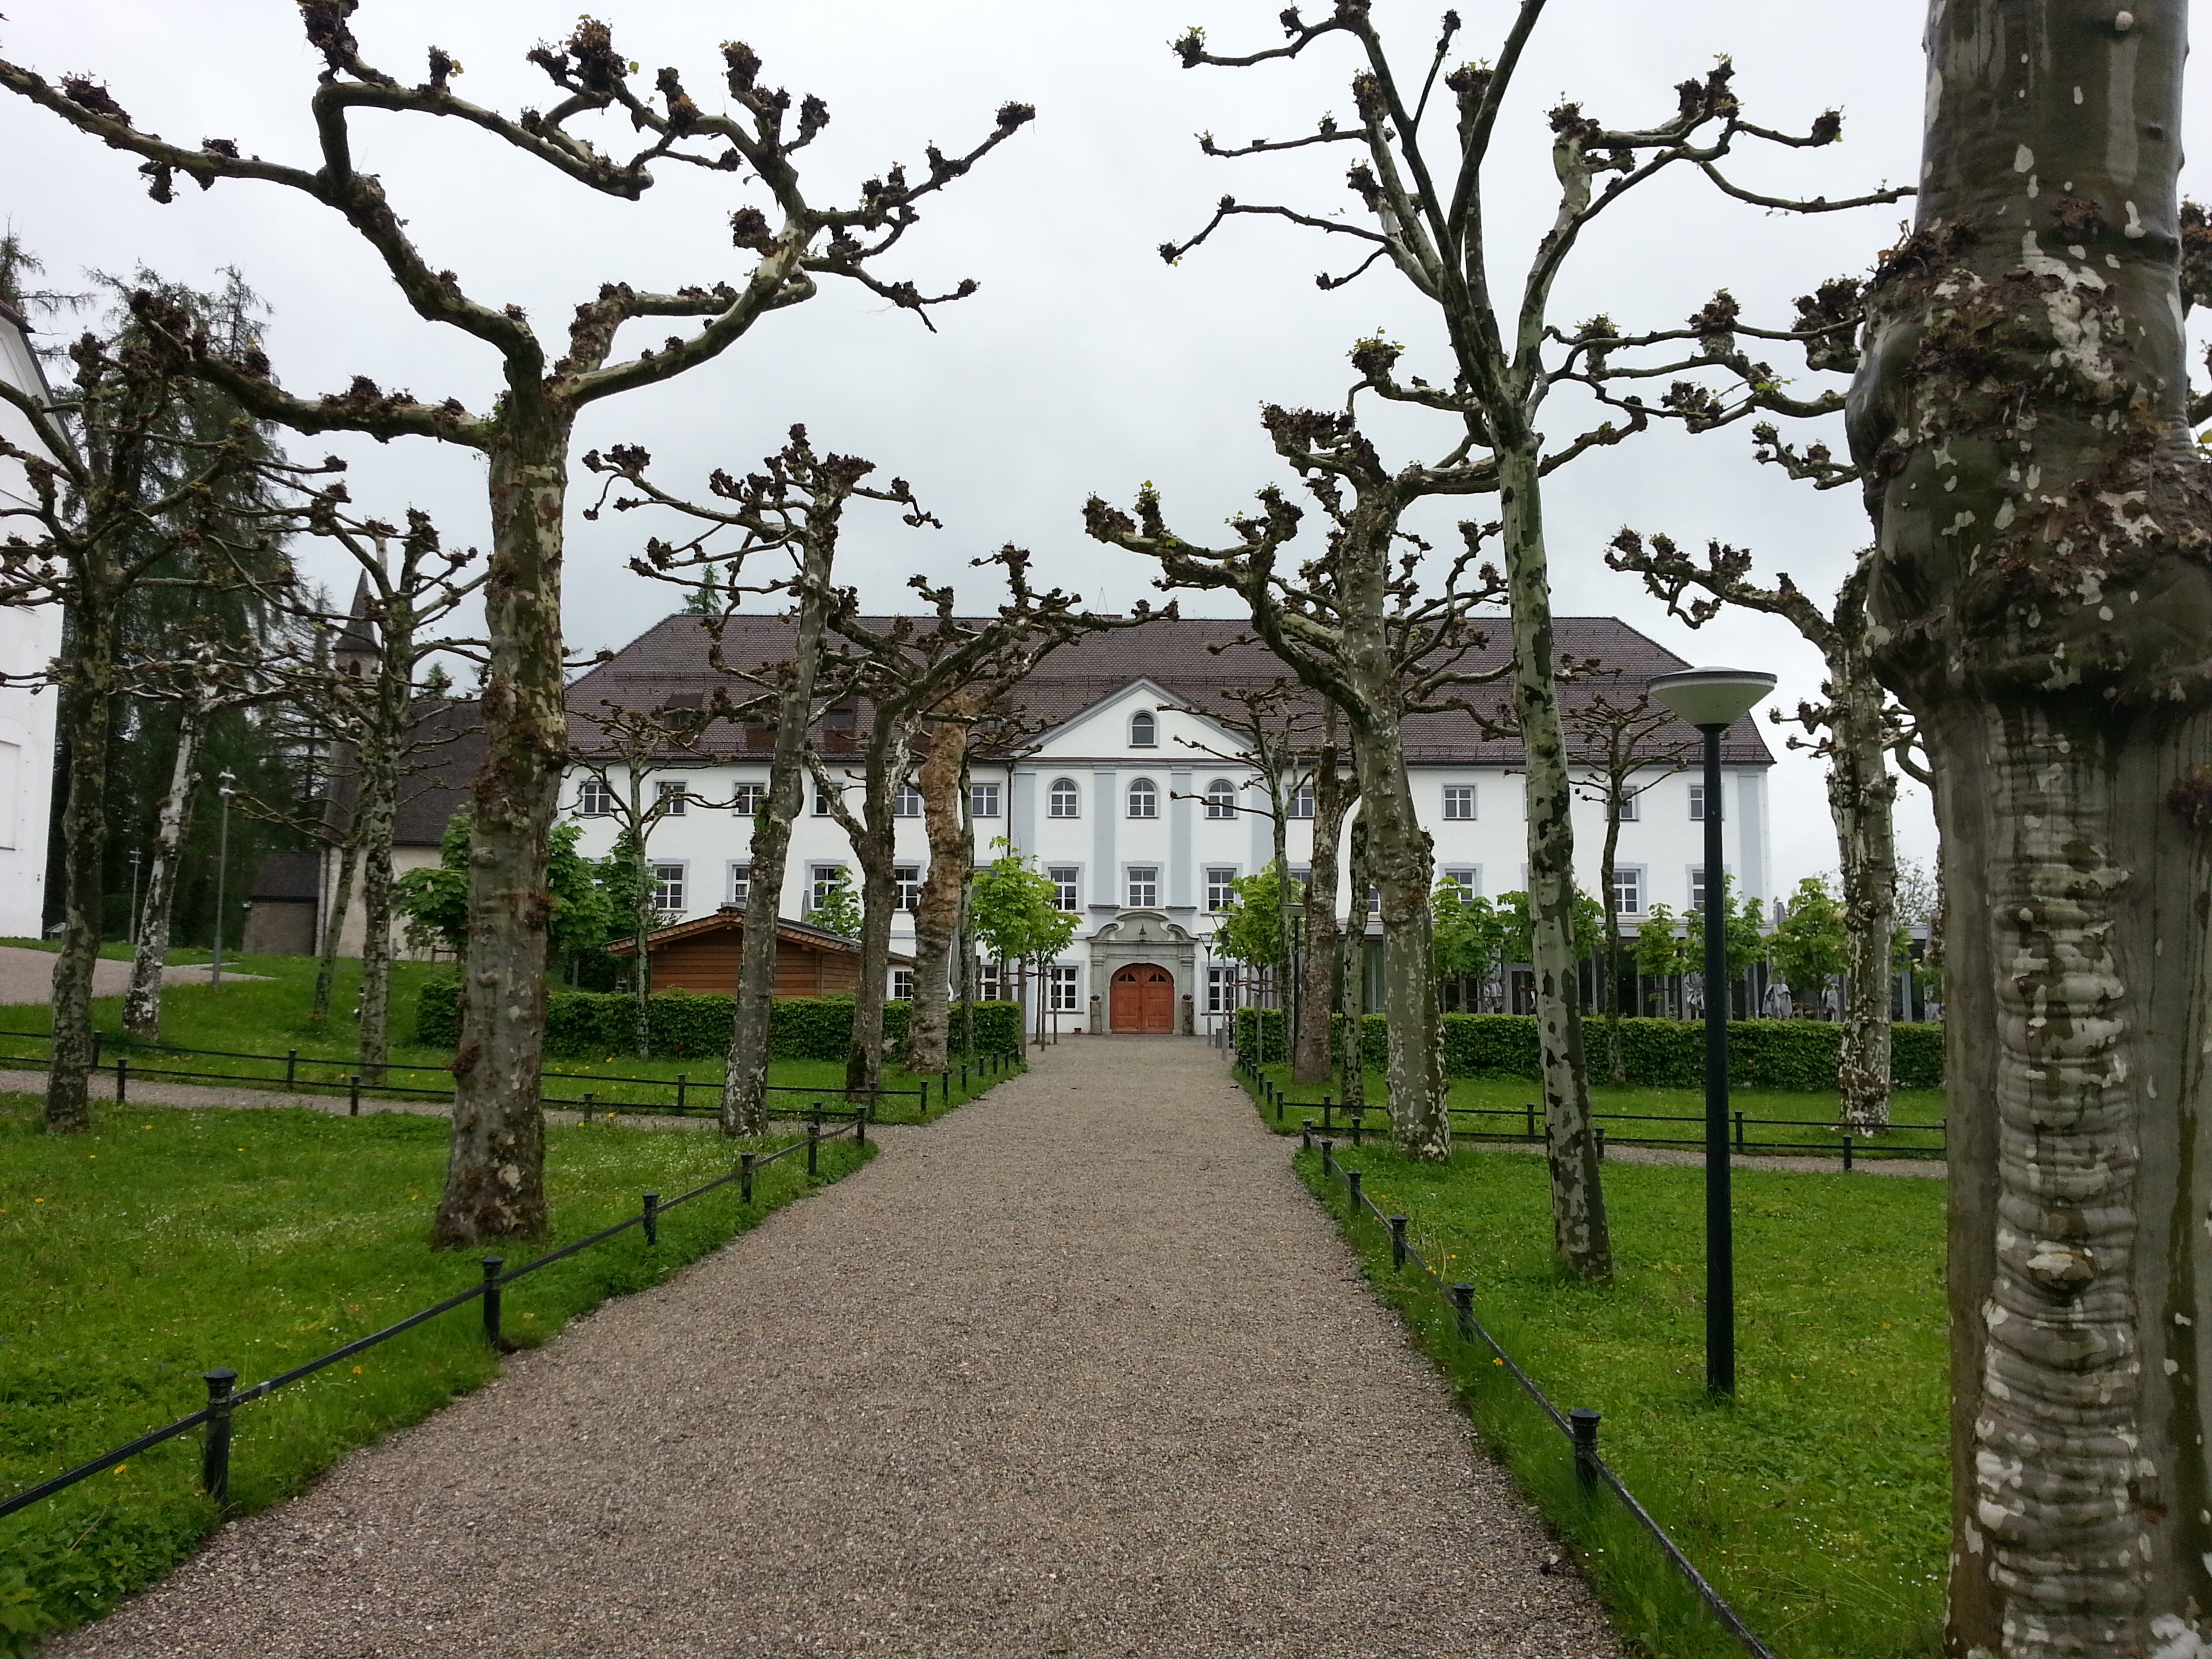
tree, plant, flower, arch, castle, botany, garden, places of interest, estate, herrenchiemsee, woody plant, outdoor structure